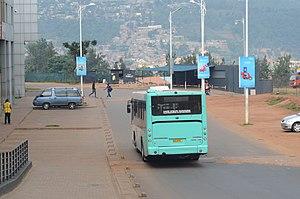
Yutong est une entreprise chinoise spécialisée dans la construction d'autobus et d'autocars.